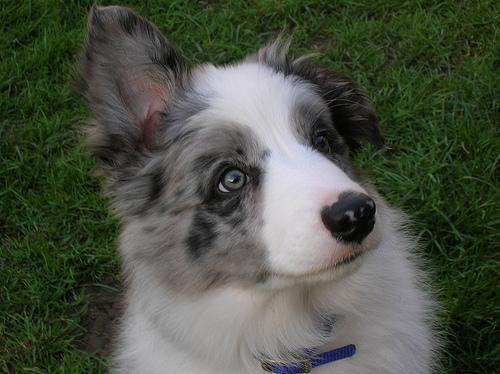
Border_collie